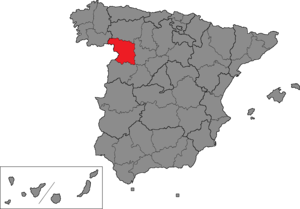
La circonscription électorale de Zamora est l'une des cinquante-deux circonscriptions électorales espagnoles utilisées comme divisions électorales pour les élections générales espagnoles.